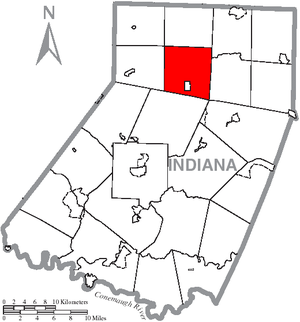
East Mahoning Township est un township situé au nord du comté d'Indiana, en Pennsylvanie, aux États-Unis. En 2010, il comptait une population de 1 077 habitants.